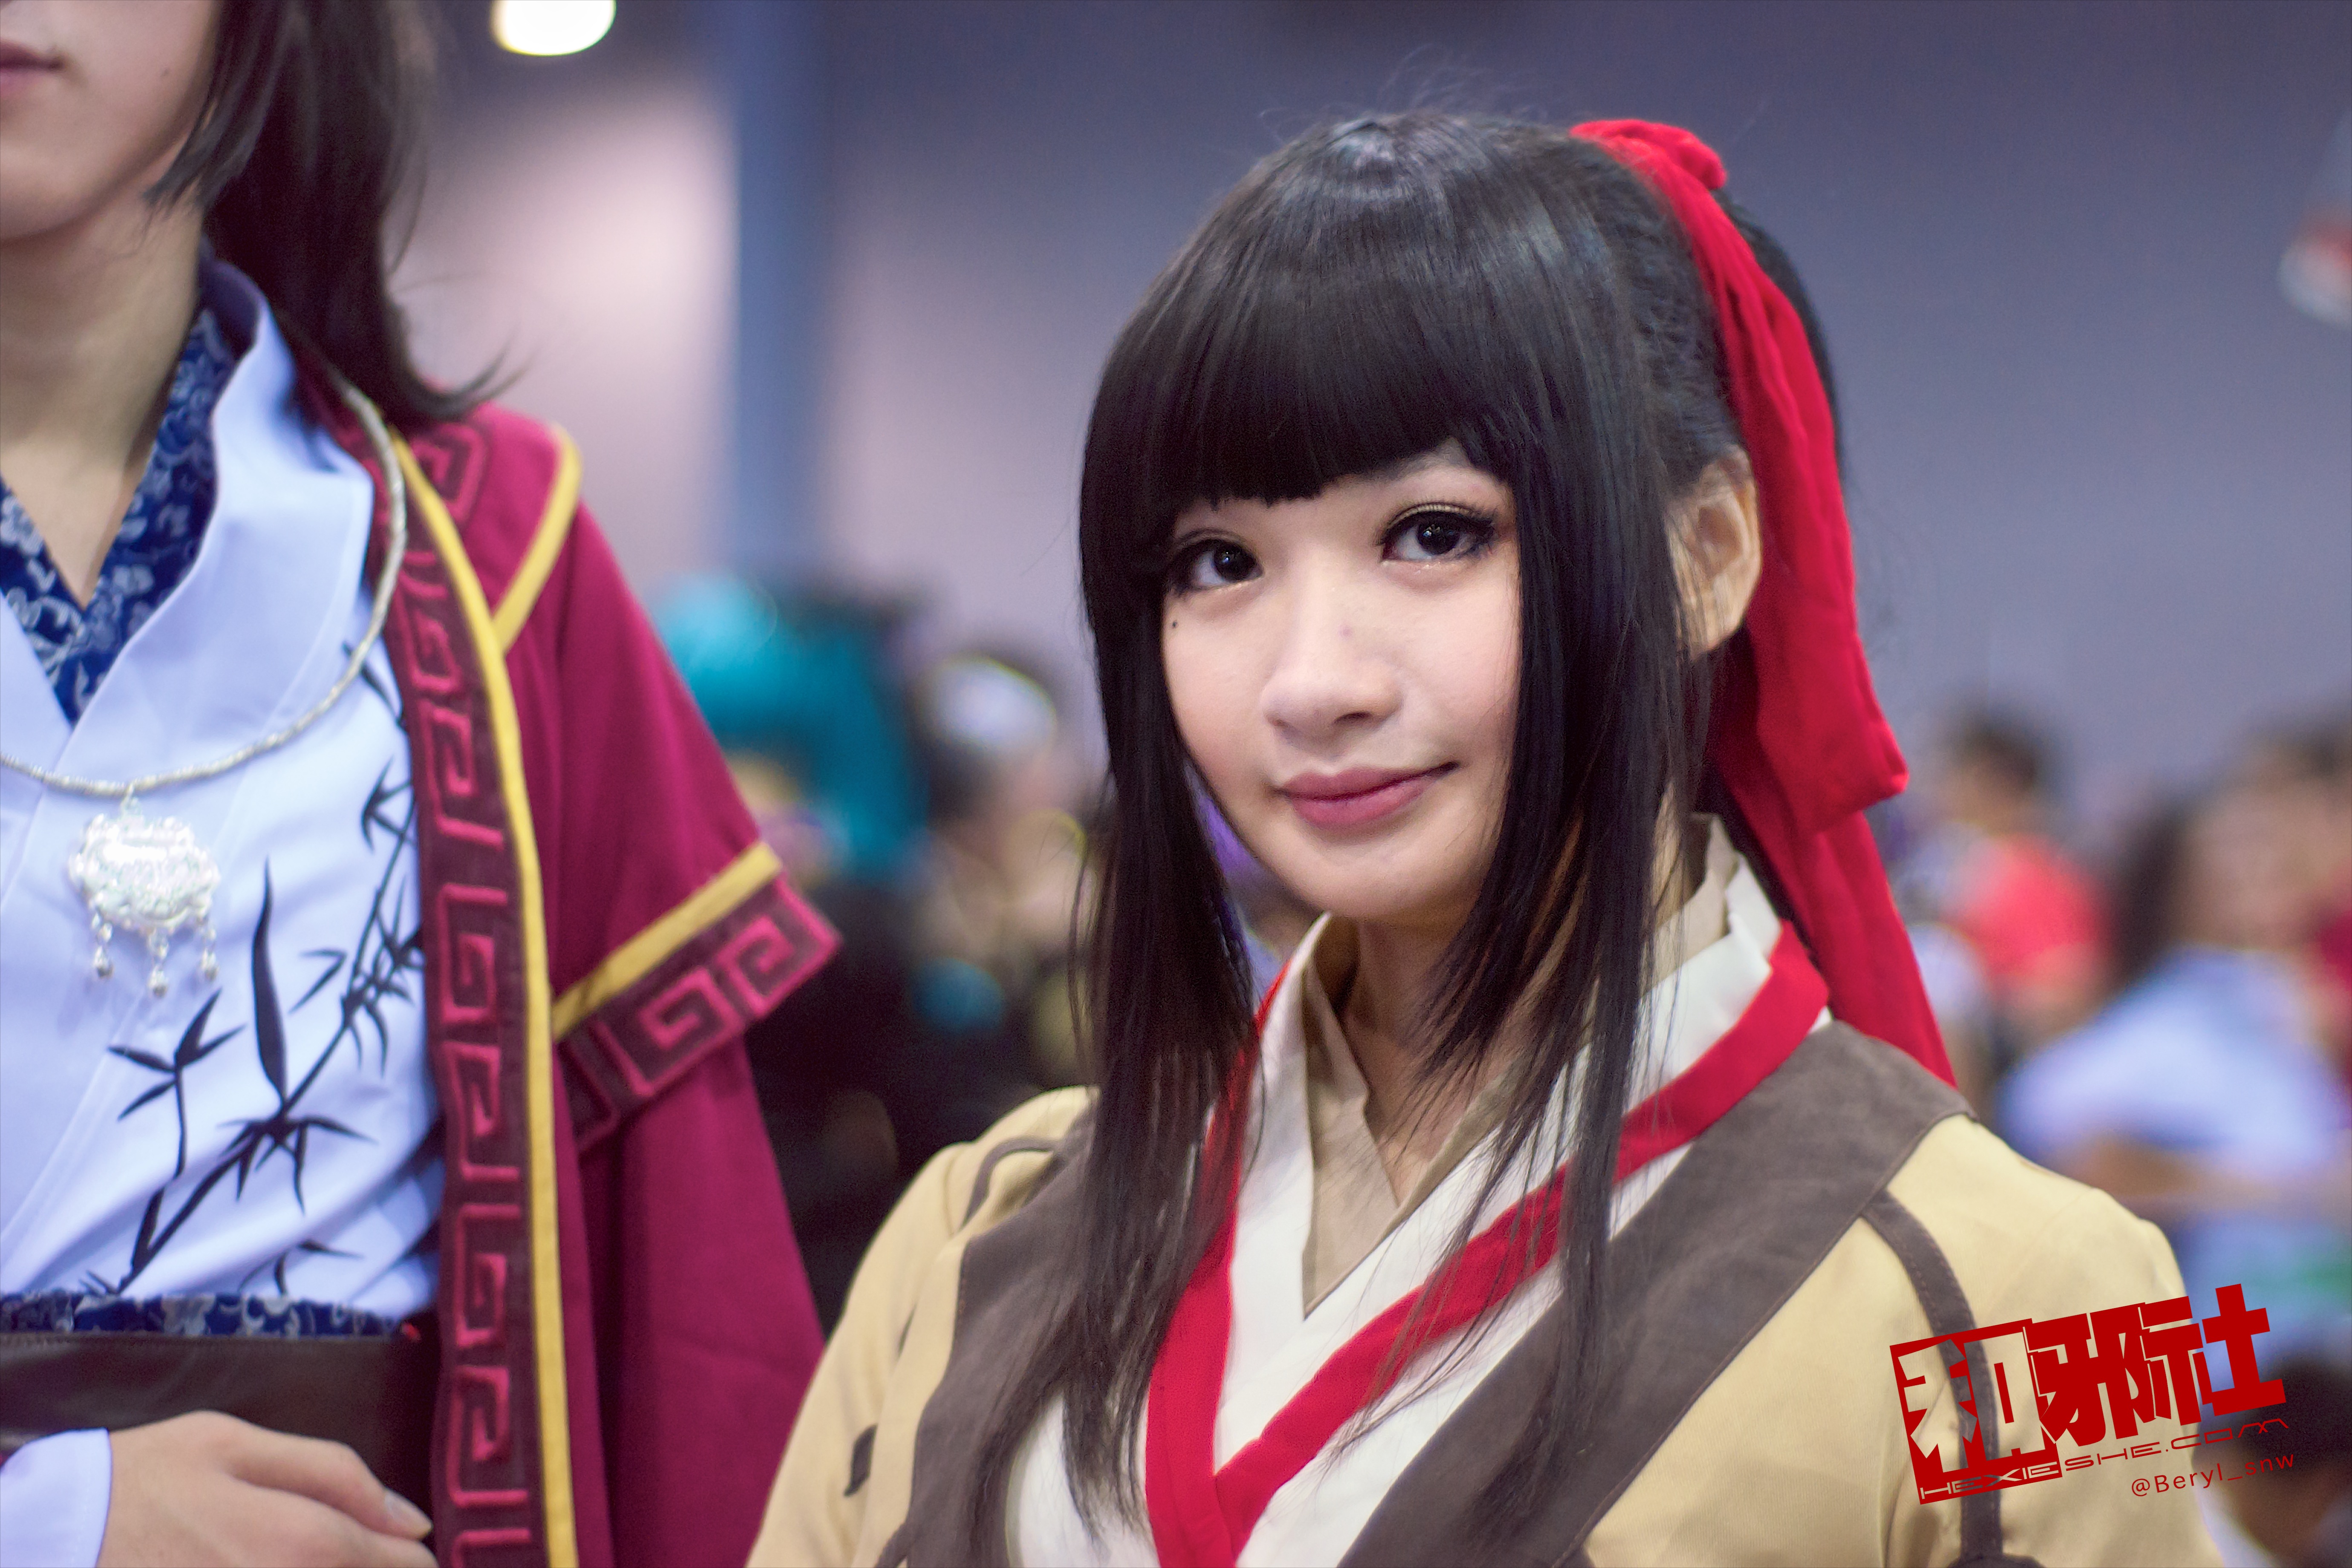
girl, cute, clothing, cosplay, girls, canton, costume, china, anime, comic, comiccon, guangzhou, showgirl, acg, cos, convention